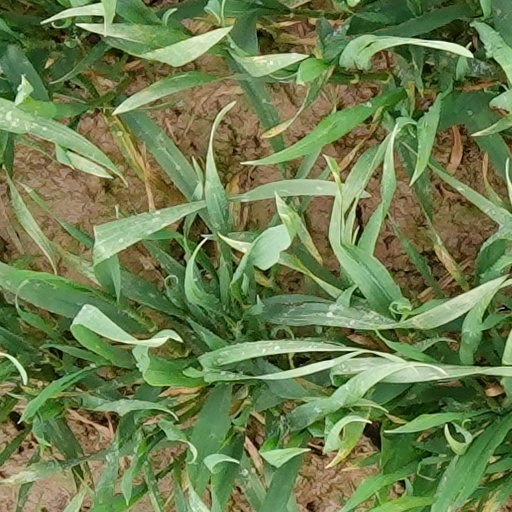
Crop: wheat